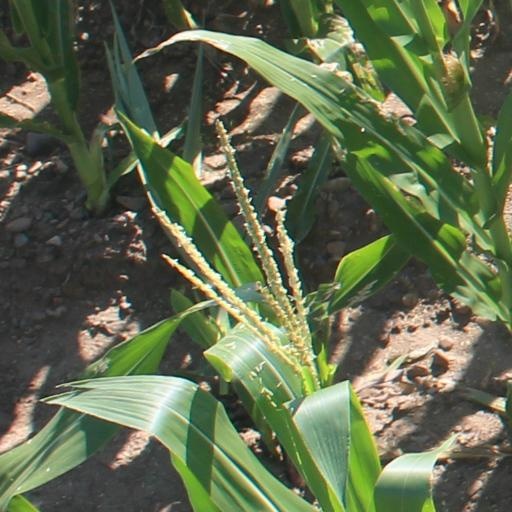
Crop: maize; corn